Piper PA-38 Tomahawk

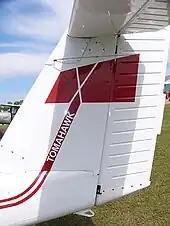
The axe logo was applied at the Piper factory to many PA-38s delivered

The Tomahawk is a single-engined low-wing cantilever monoplane with a T-tail and an enclosed cabin for two. It has a fixed tricycle landing gear and is powered by a Lycoming O-235 four-cylinder piston engine with a twin-bladed tractor propeller. The Tomahawk has two front-hinged doors for access to the cabin.